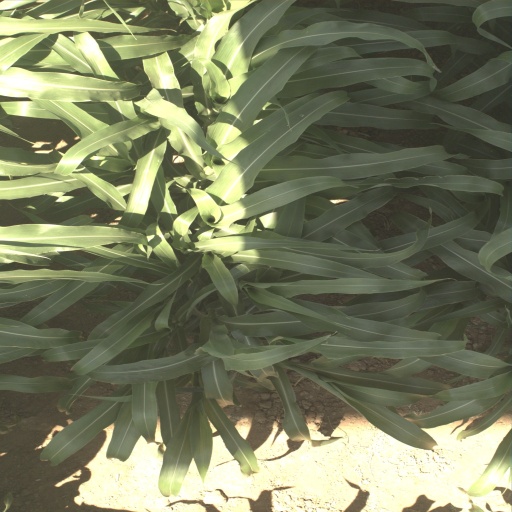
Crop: sorghum